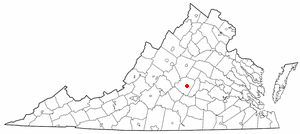
La ville américaine de Dillwyn est située dans le comté de Buckingham, dans l’État de Virginie. Lors du recensement de 2000, sa population s’élevait à 447 habitants. Dillwyn n’est pas incorporée.